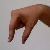
The image shows a hand gesture representing the letter 'Q' in Indian Sign Language.